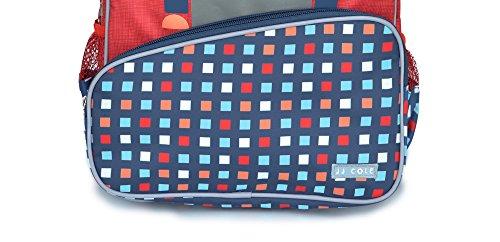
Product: Little JJ Cole Backpack for Kids, Robot
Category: Clothing, Shoes & Jewelry | Luggage & Travel Gear | Backpacks | Kids' Backpacks
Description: EASY ACCESS BAG WITH MULTIPLE POCKETS: The little JJ Cole backpack contains two exterior side pockets and a small zippered front pocket; A reflective patch is included for added safety.
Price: $19.99